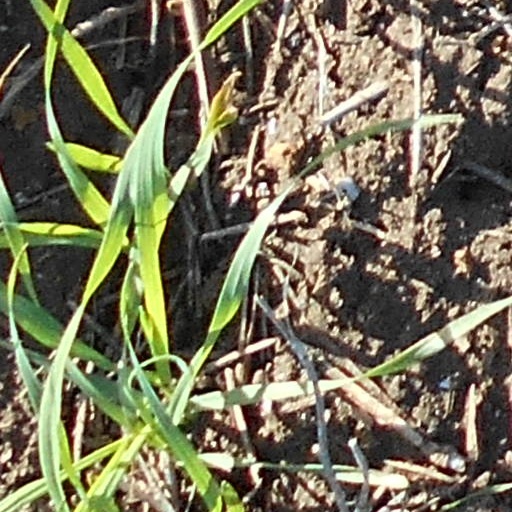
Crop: wheat